Hakim Optical

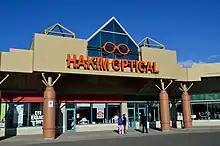
Hakim Optical in Richmond Hill

Karim Hakimi, a native of Iran, learned to make lenses from old window glass as a child. After a stint in the navy, Hakimi worked in the optical industry in Switzerland. He then migrated to Canada and opened an optical laboratory in the former Elmwood Hotel (now the Elmwood Spa) in downtown Toronto, Ontario. He bought and rebuilt old equipment from a closed-down lab in Chicago. After making a variety of lenses, he began selling them to local optometrists. He soon began selling lenses directly from the Elmwood location.